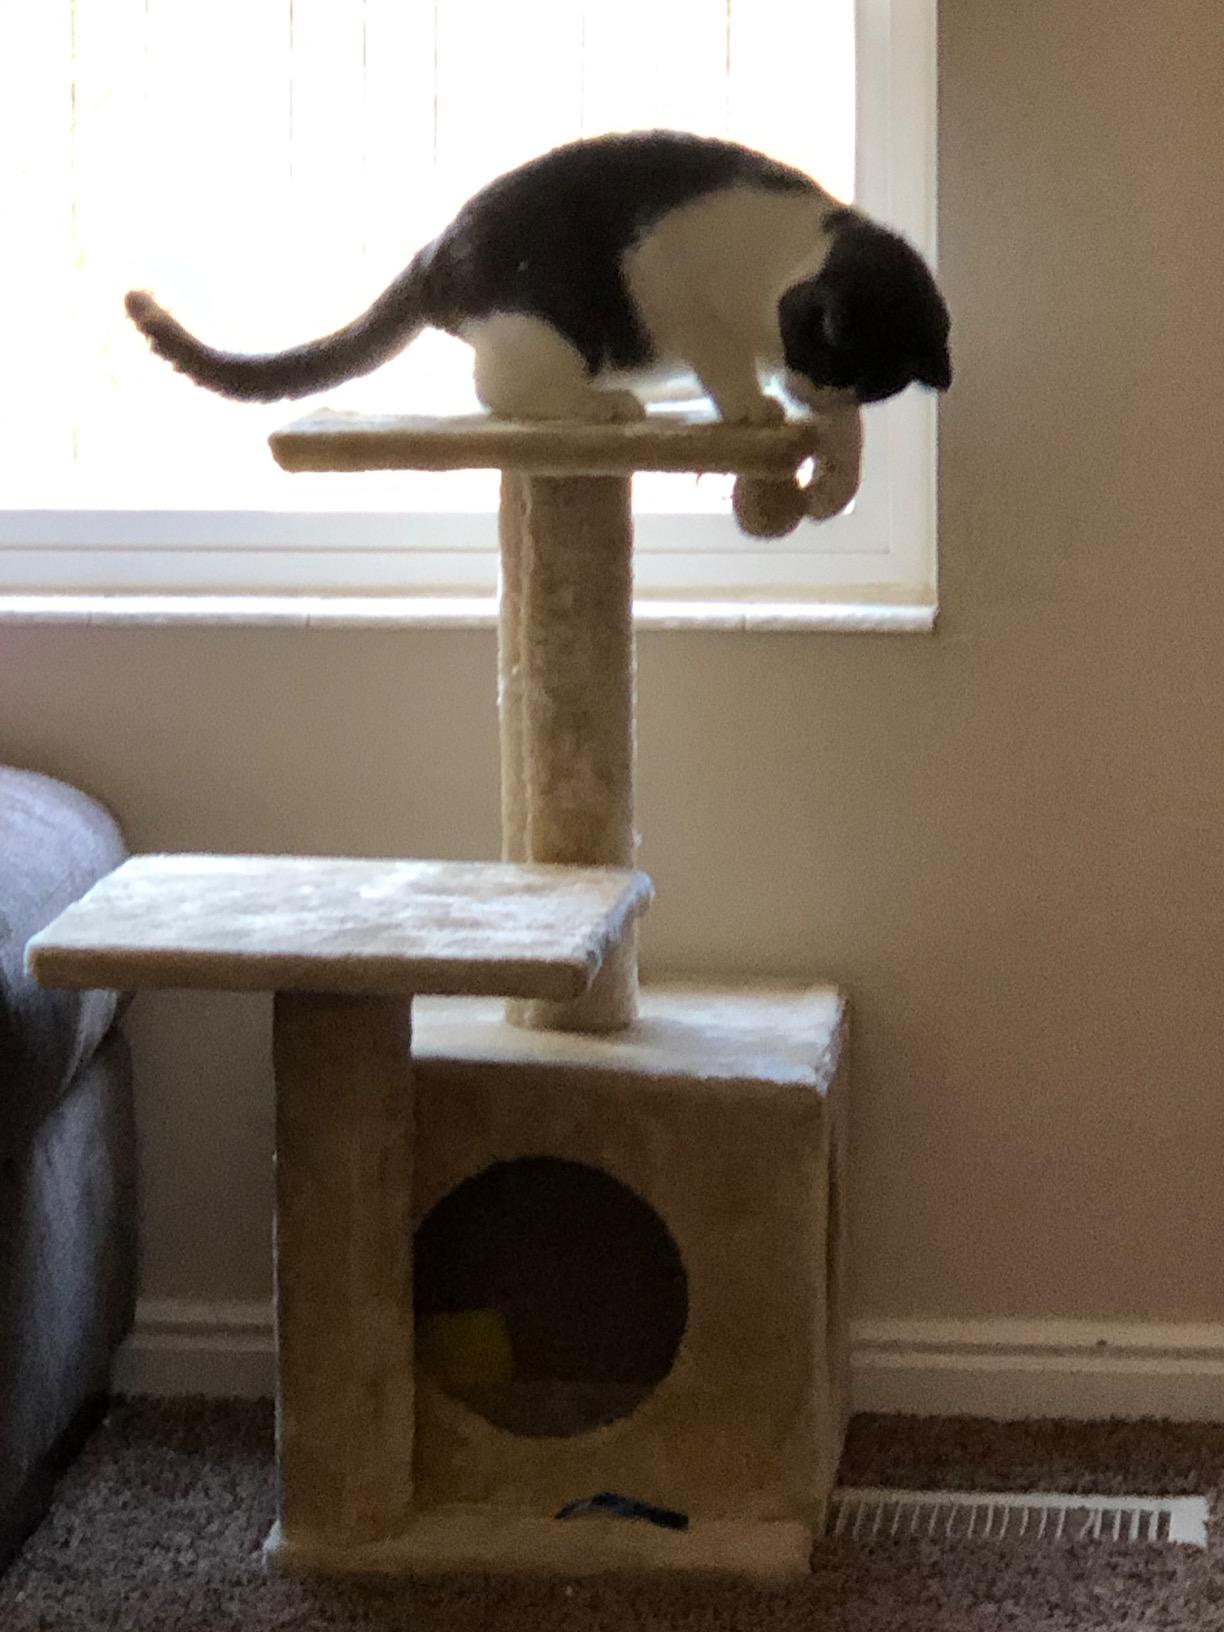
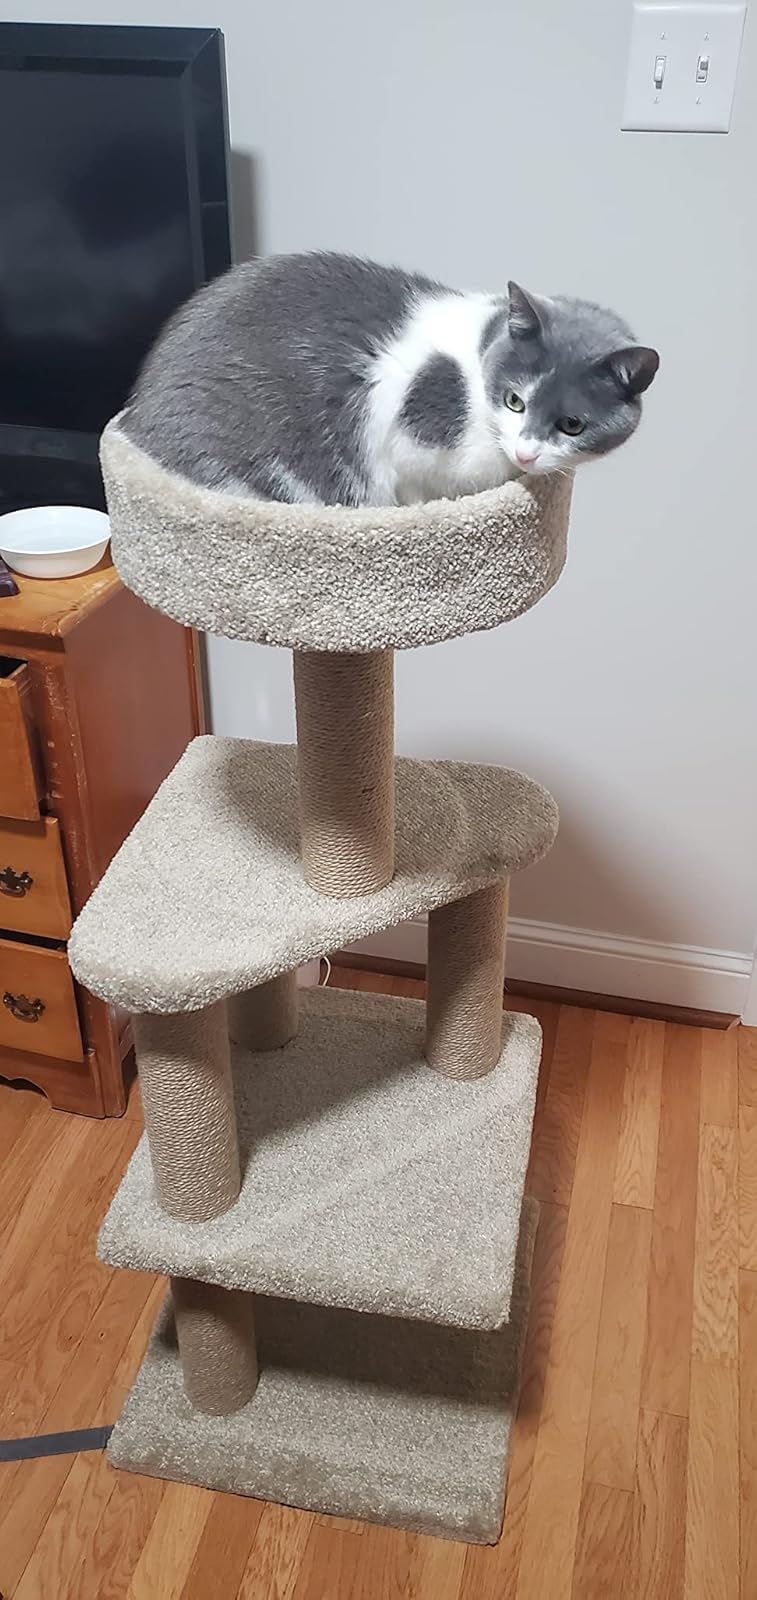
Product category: items_cat tree
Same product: no